Tristram and Isoude stained glass panels

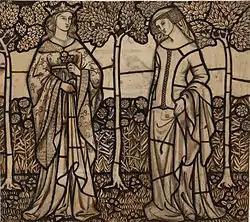
Cartoon for "Queen Guenevere and Isoude Les Blanches Mains", William Morris, 1862. Tate Britain, London.

The Tristram and Isoude stained glass panels are a series of 13 small stained-glass windows made in 1862 by Morris, Marshall, Faulker & Co. for Harden Grange, the house of textile merchant Walter Dunlop, near Bingley in Yorkshire, England. Depicting the legend of Tristan and Iseult, they were designed by six of the leading Pre-Raphaelite artists of the day, to an overall design by William Morris. They were acquired in 1917 by Cartwright Hall Art Gallery, which is now part of Bradford Museums & Galleries. They can be seen on display at Cliffe Castle, Keighley.